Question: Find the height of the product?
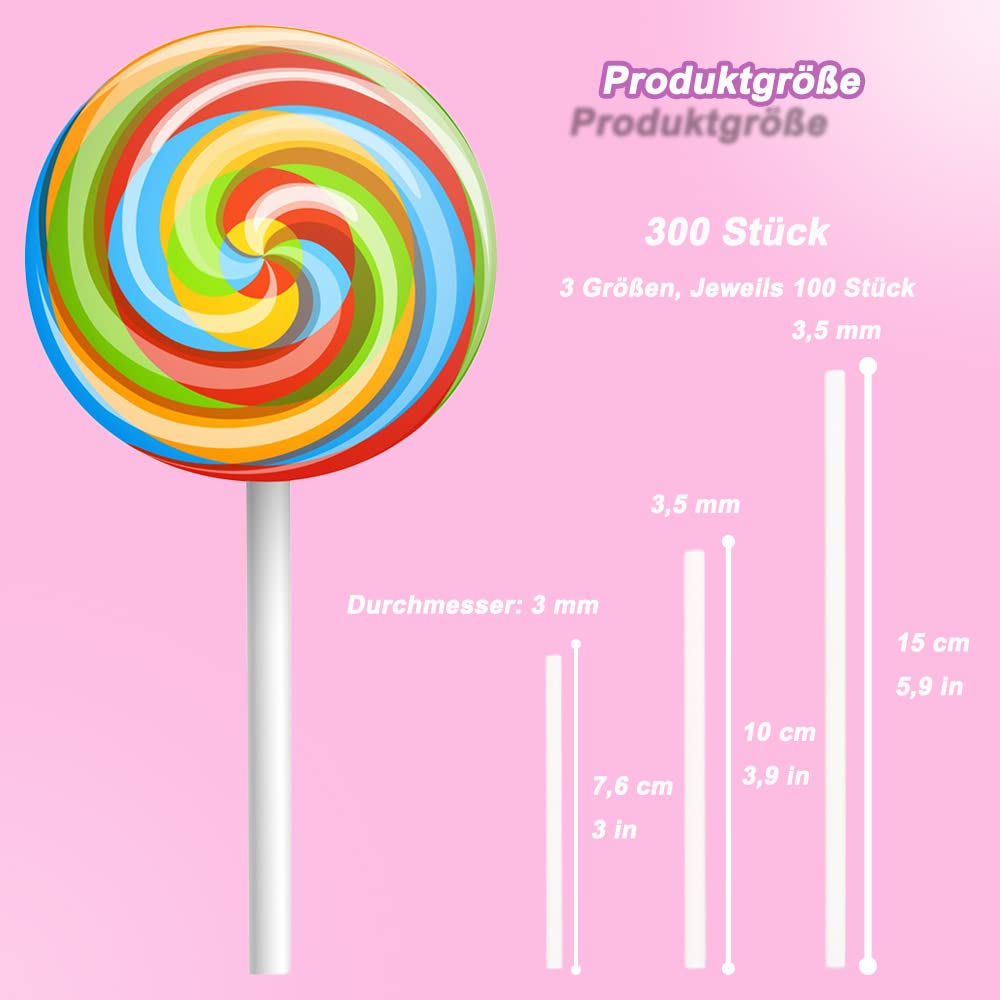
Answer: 15.0 centimetre